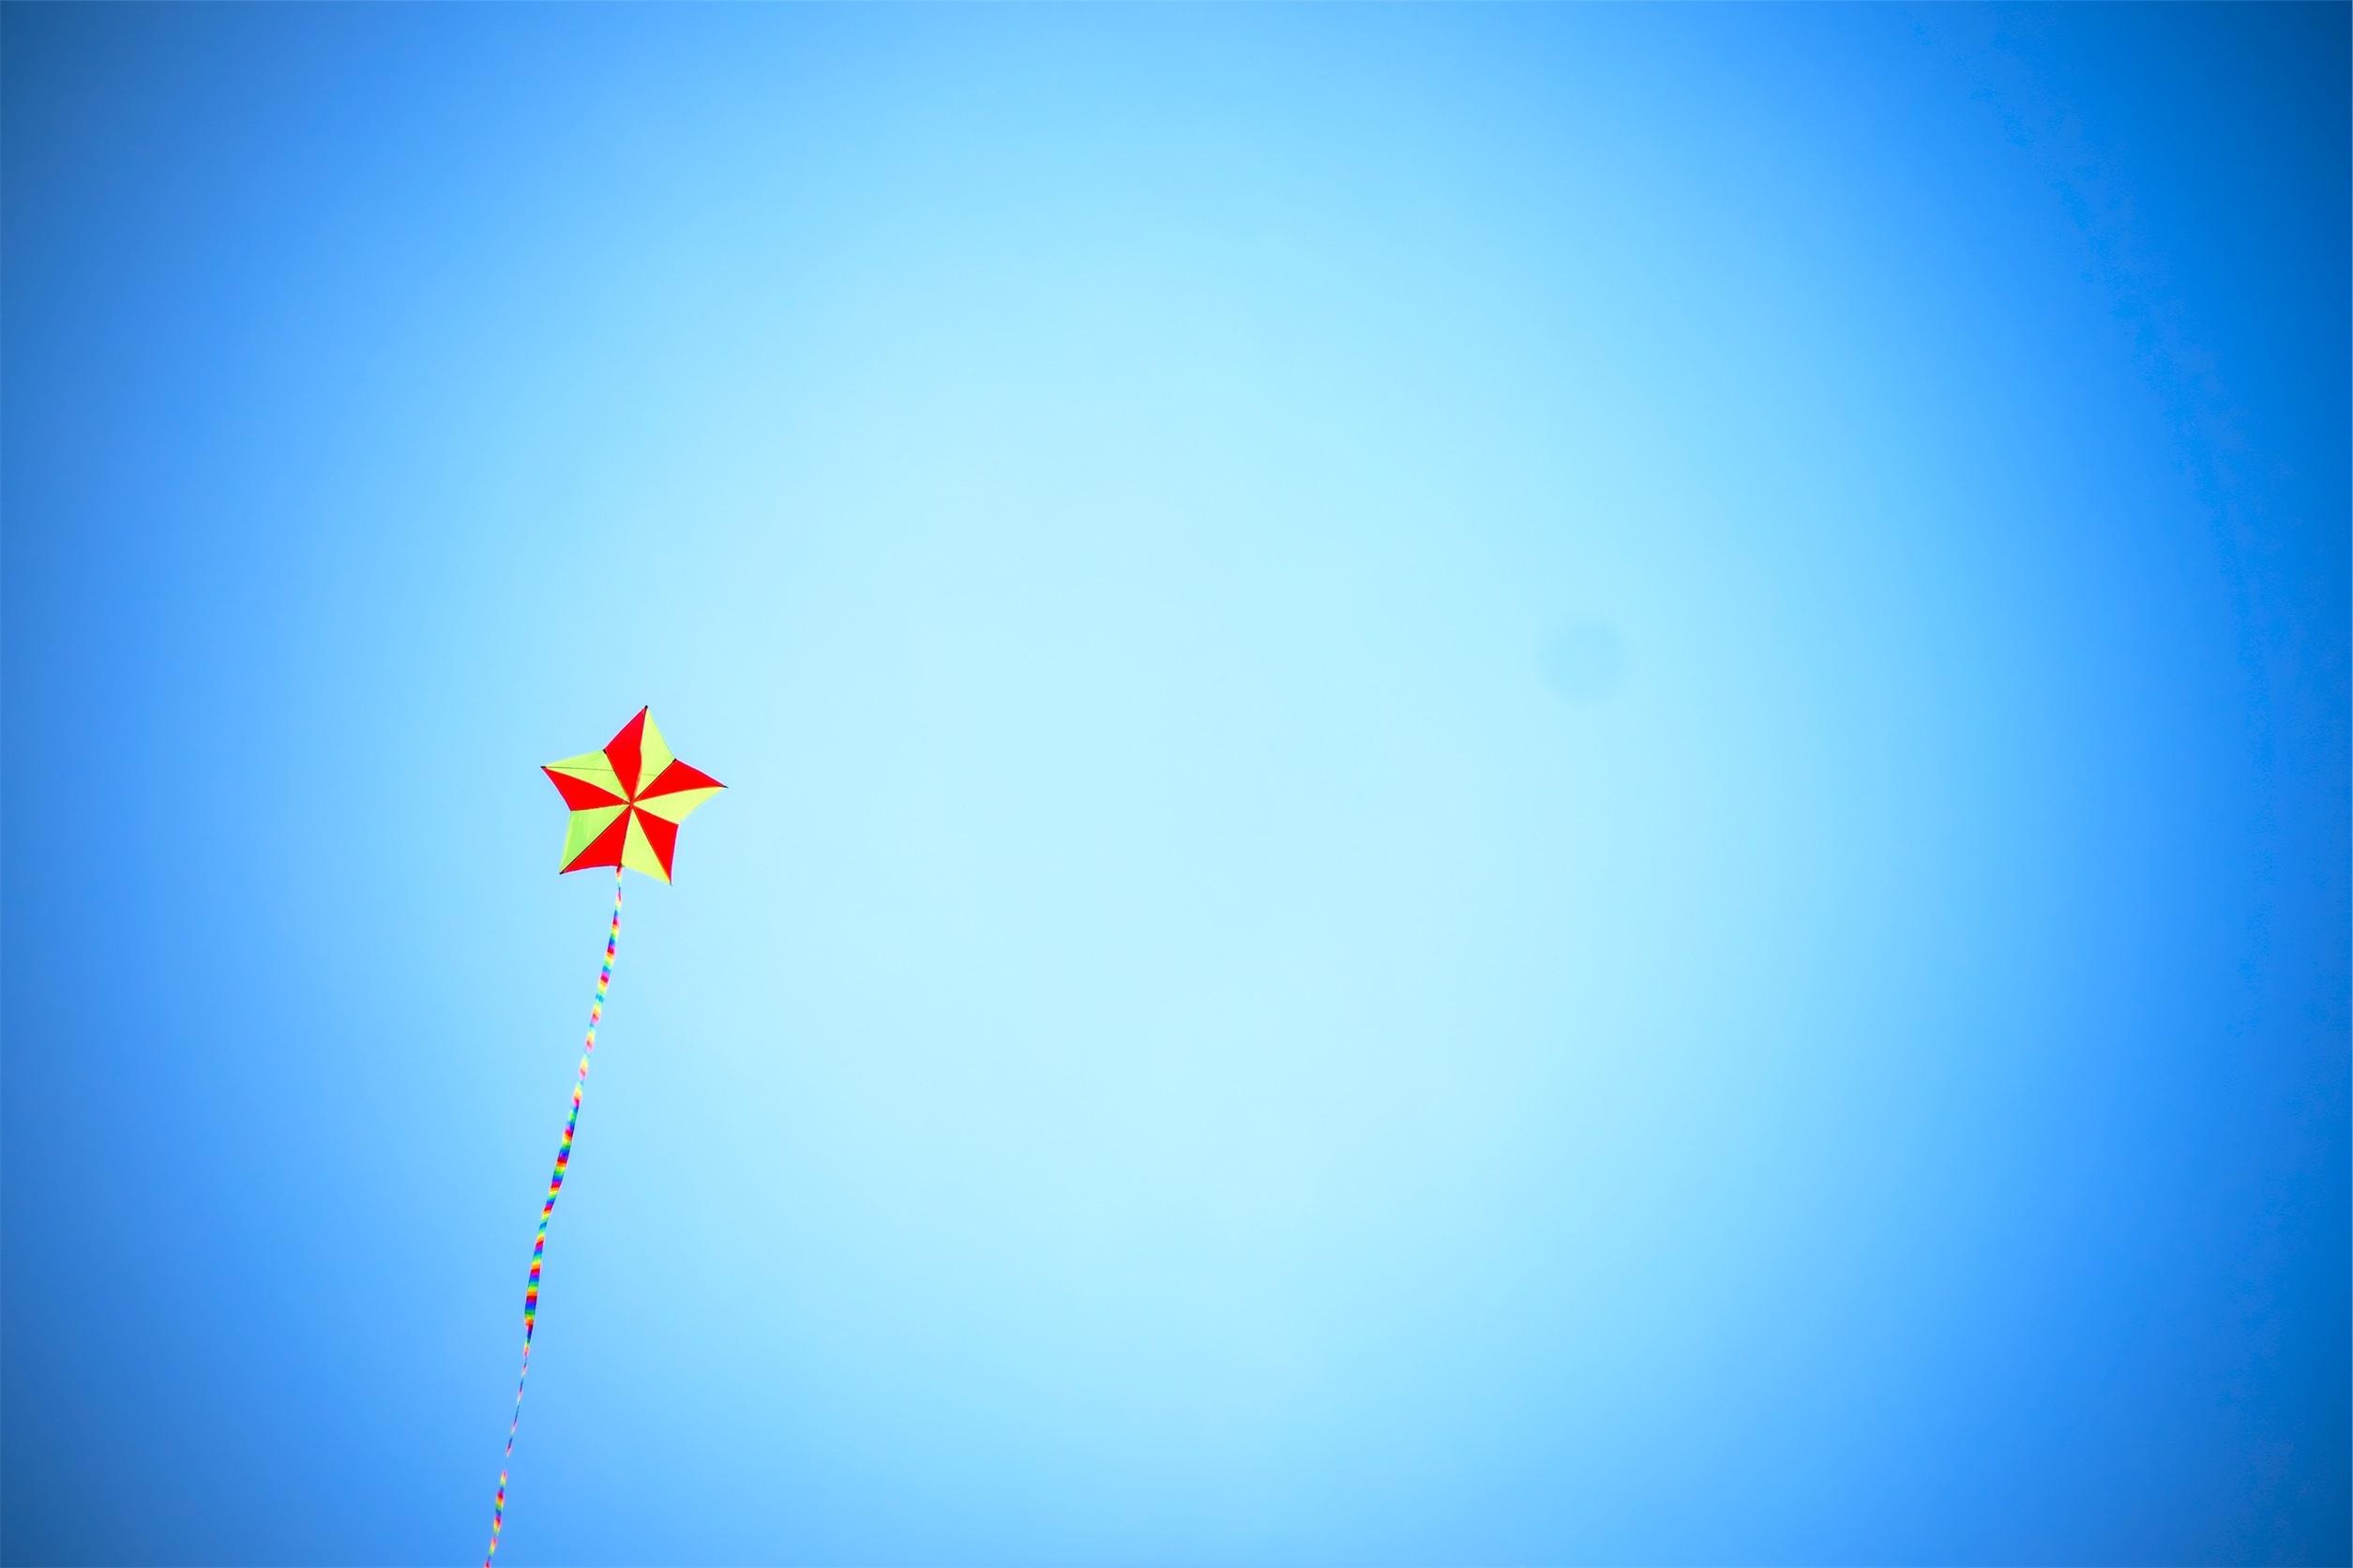
sky, sunlight, star, line, reflection, kite, blue, toy, shape, screenshot, macro photography, atmosphere of earth, computer wallpaper